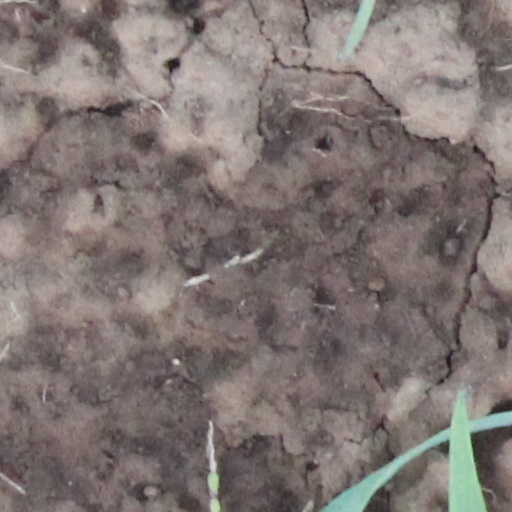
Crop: wheat